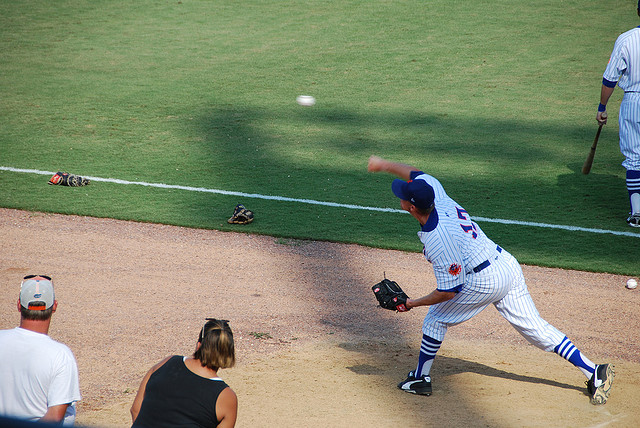
cầu thủ bóng chày đang bước dài trên sân ném bóng